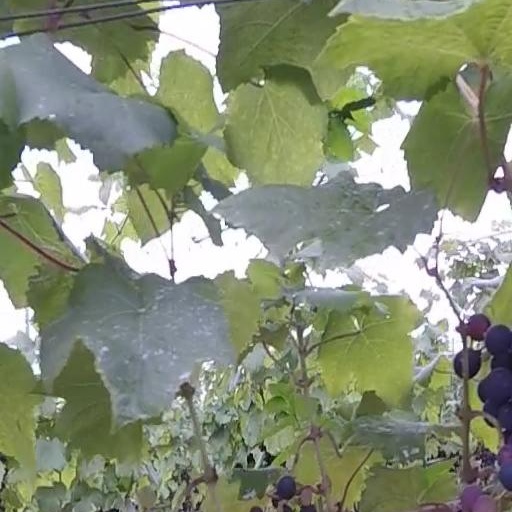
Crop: grape